Haverfordwest Castle

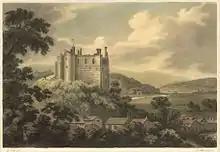
Haverfordwest Castle, painted in 1794

The vast majority of sources indicate that the structure was originally a Norman stone keep and bailey fortress, founded by the Englishman Gilbert de Clare, Marcher Earl of Pembroke in 1120. While this date is generally consistent, some indicate 1110 or 1113, Pembrokeshire records insist that the castle was actually originally built by Tancred the Fleming, husband of Gwladus (the aunt of Gerald of Wales), so the original medieval town and castle would have been Flemish not Norman. In any case, Gilbert de Clare appointed Tancred's son, Richard fitz-Tancred, as castellan.